When the Marquee's Lights Go Out

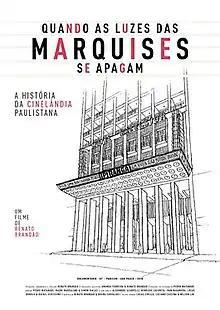
Film poster

When the Marquee's Lights Go Out is a 2018 Brazilian documentary film by Renato Brandão. The film tells the story of the traditional movie theaters in an area called "Cinelândia Paulistana", in the Downtown São Paulo.